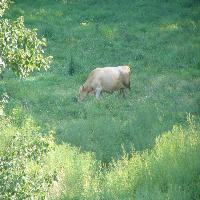
Weather: sun or clear